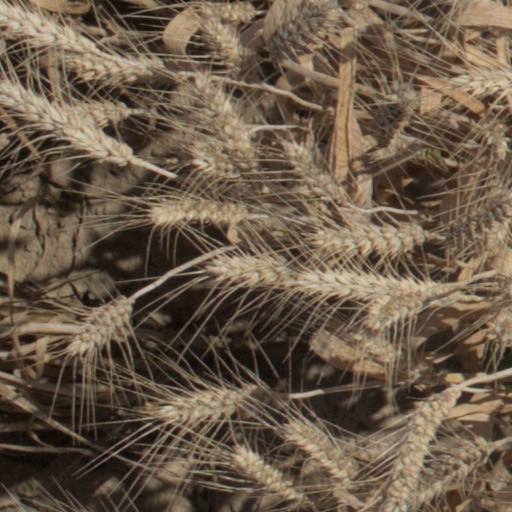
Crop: wheat